The Golem: How He Came into the World

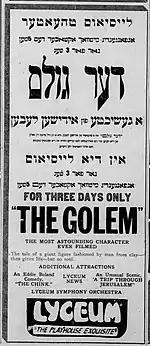
1921 American newspaper ad in Yiddish and English

Wegener had been unhappy with his 1915 attempt at telling the story, due to compromises he had to make during its production. His 1920 attempt was meant to more directly convey the legend as he heard it told in Prague while he was filming "The Student of Prague" (1913).